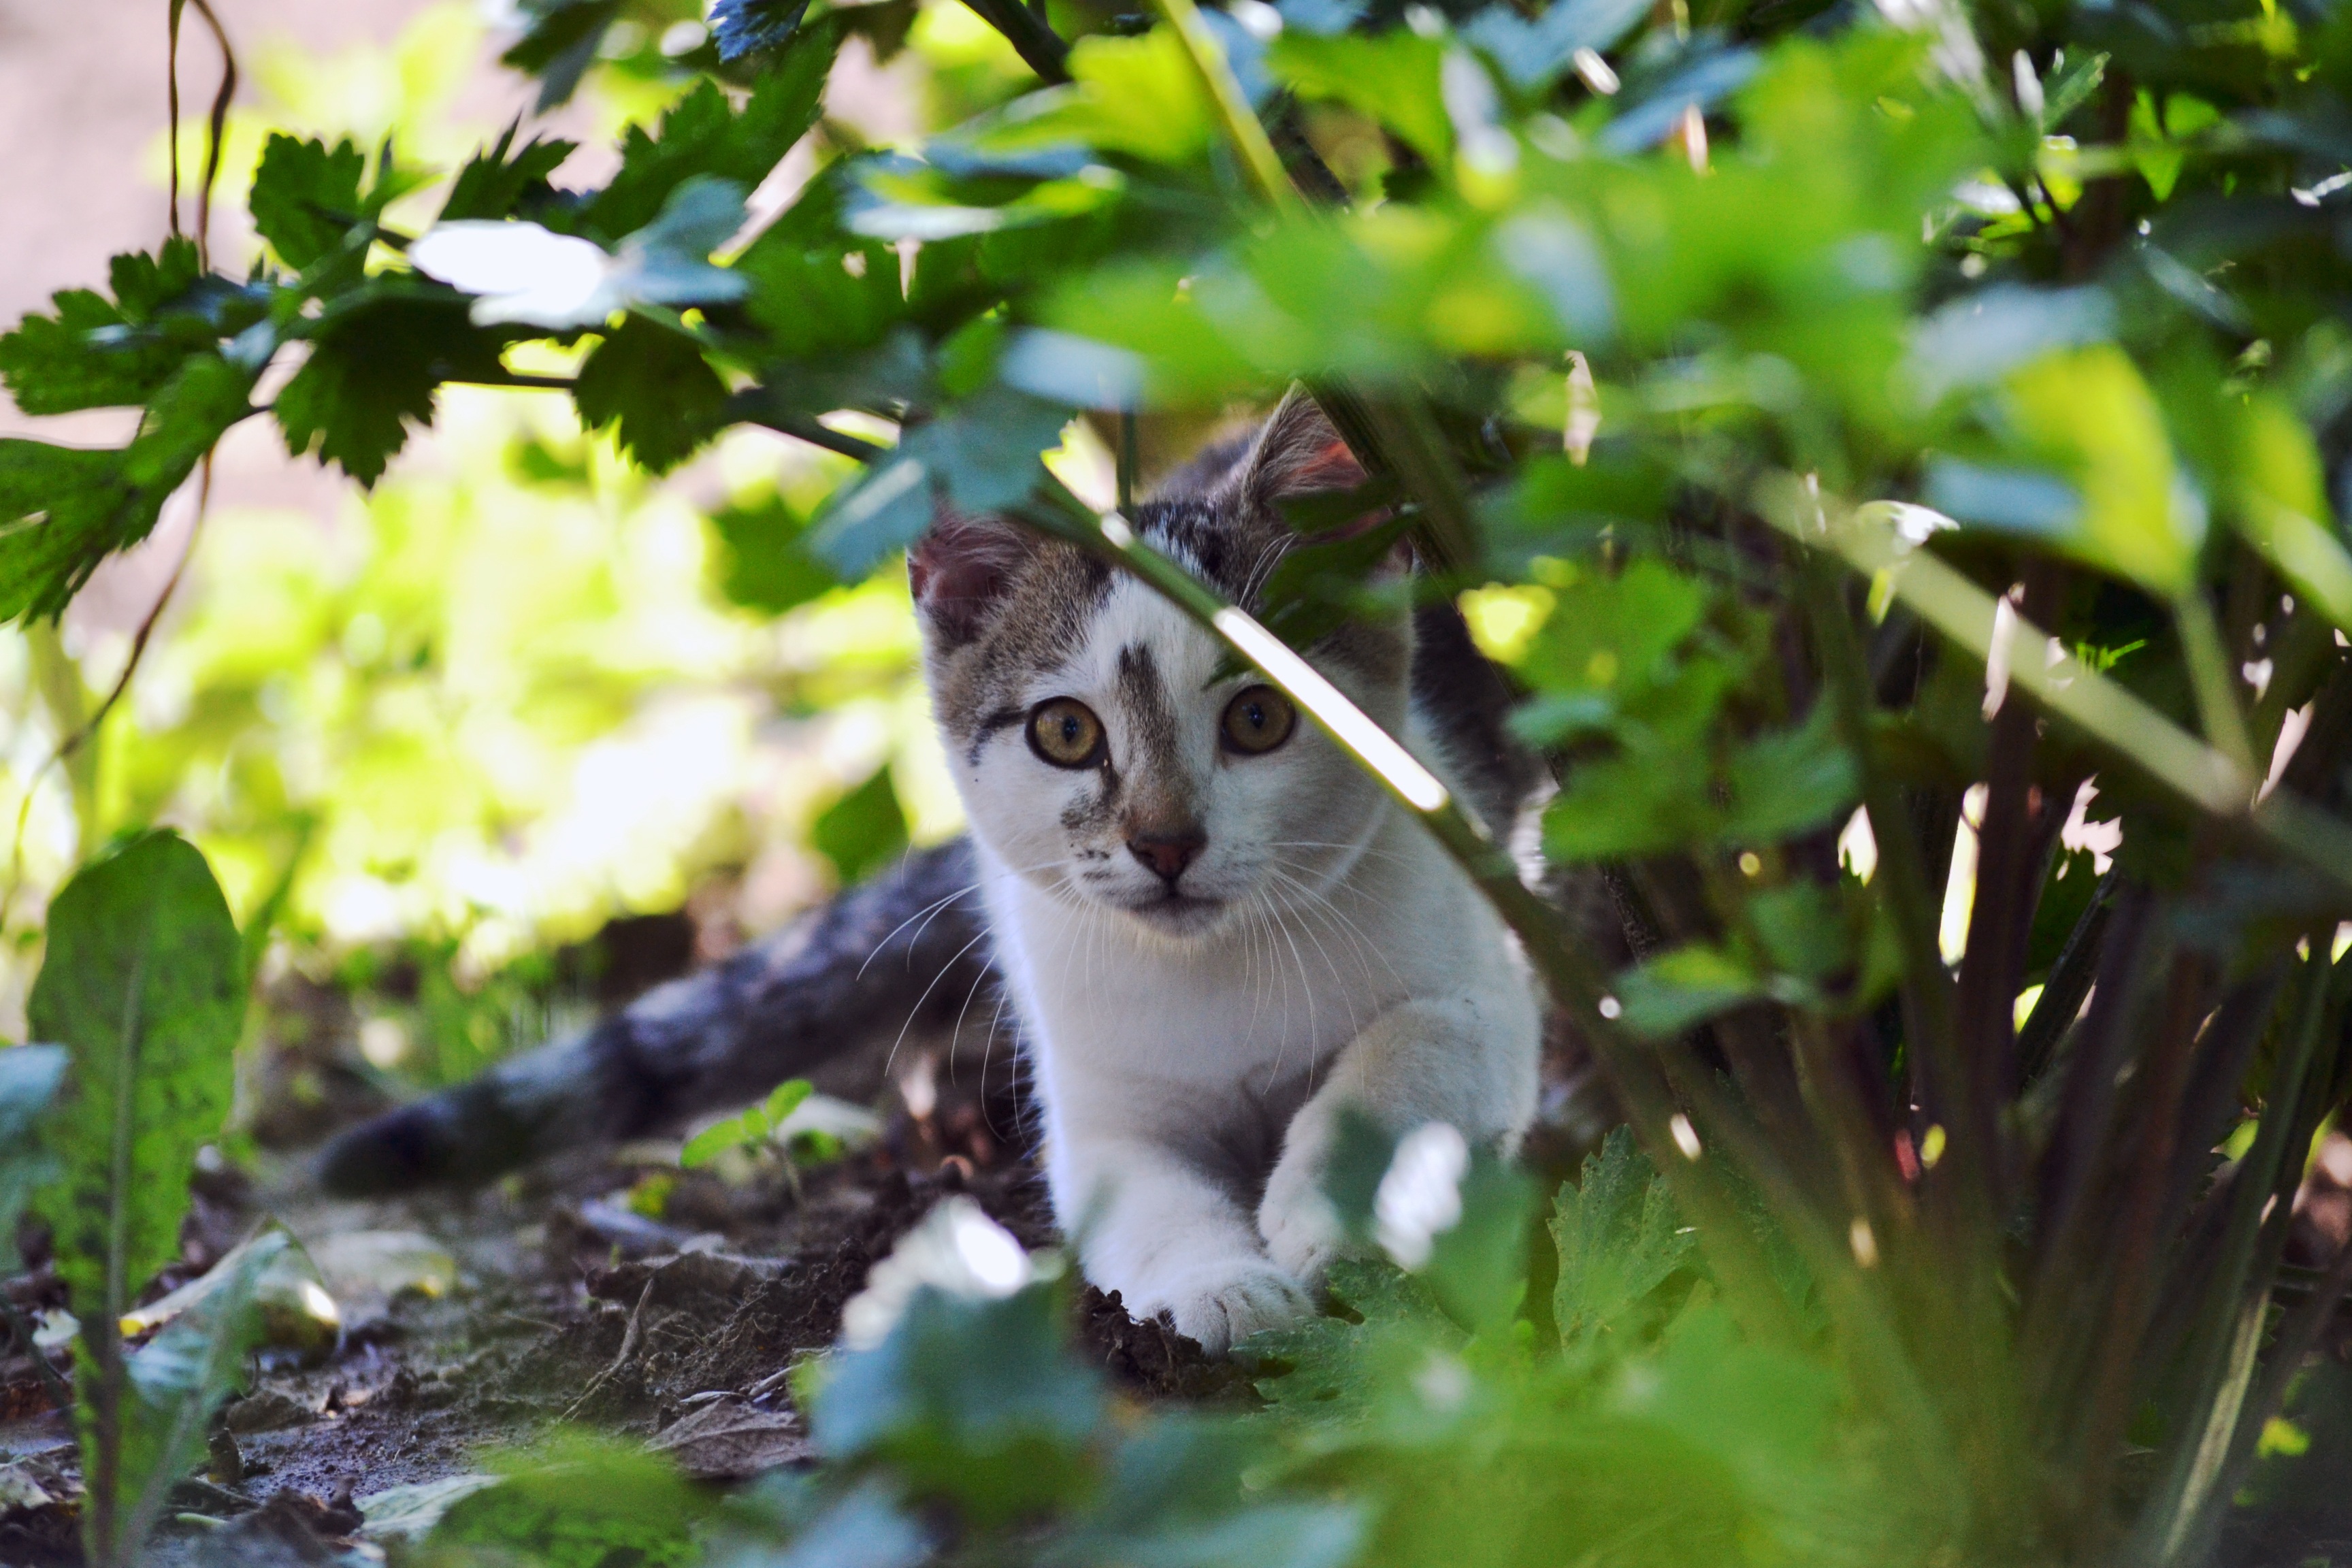
branch, flower, animal, cute, wildlife, pet, kitten, cat, tabby, mammal, garden, fauna, whiskers, kitty, vertebrate, tomcat, celery, domestic cat, small to medium sized cats, cat like mammal